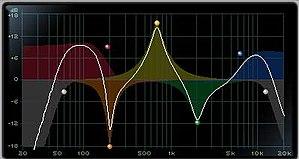
EQ paramétrique
Un égaliseur ou correcteur de timbre est un appareil ou logiciel de traitement du son. Il permet de filtrer ou d'amplifier différentes bandes de fréquences composant un signal audio. Ce type de traitement peut être utilisé lors de la prise de son, du mixage ou de la sonorisation. L'égaliseur peut être analogique ou numérique, sous forme d'équipement ou de logiciel.